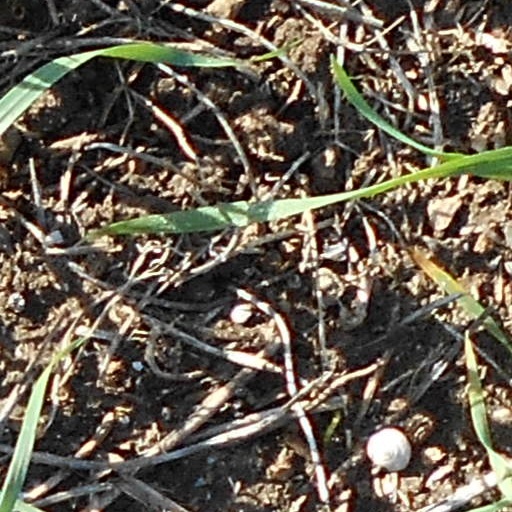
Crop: wheat